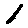
Label: 1